Ryan Kent

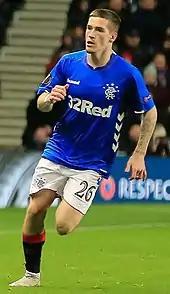
Kent playing for Rangers in 2018

On 22 July 2018, Kent joined Rangers on season-long loan for the 2018–19 season. He made his debut on 26 July 2018 in the Europa League 1-0 victory against NK Osijek. He made his SPFL debut on 5 August 2018, in a 1–1 draw against Aberdeen. His first goal for the club came on 15 September 2018, in a 4-0 victory against Dundee. On 31 March 2019, Kent scored in the Old Firm derby against Celtic in a 2–1 loss. During the match Kent became involved in an altercation with Celtic captain Scott Brown, who was shoved to the ground. Kent was charged by the Scottish FA retrospectively. He received a two match ban after losing his appeal.